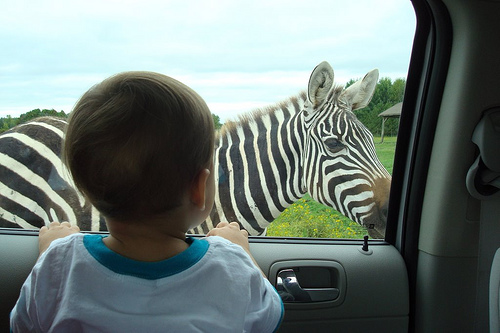
user: Given an image and a question. Answer the question in a short answer. Question: Where is the picture taken from? Short Answer:
assistant: car